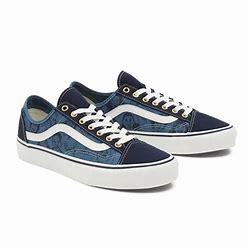
Brand: Vans
Model: Style 36 Skate